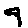
Label: 9